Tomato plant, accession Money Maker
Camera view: vertical (180 deg); turntable rotation: 60 degrees
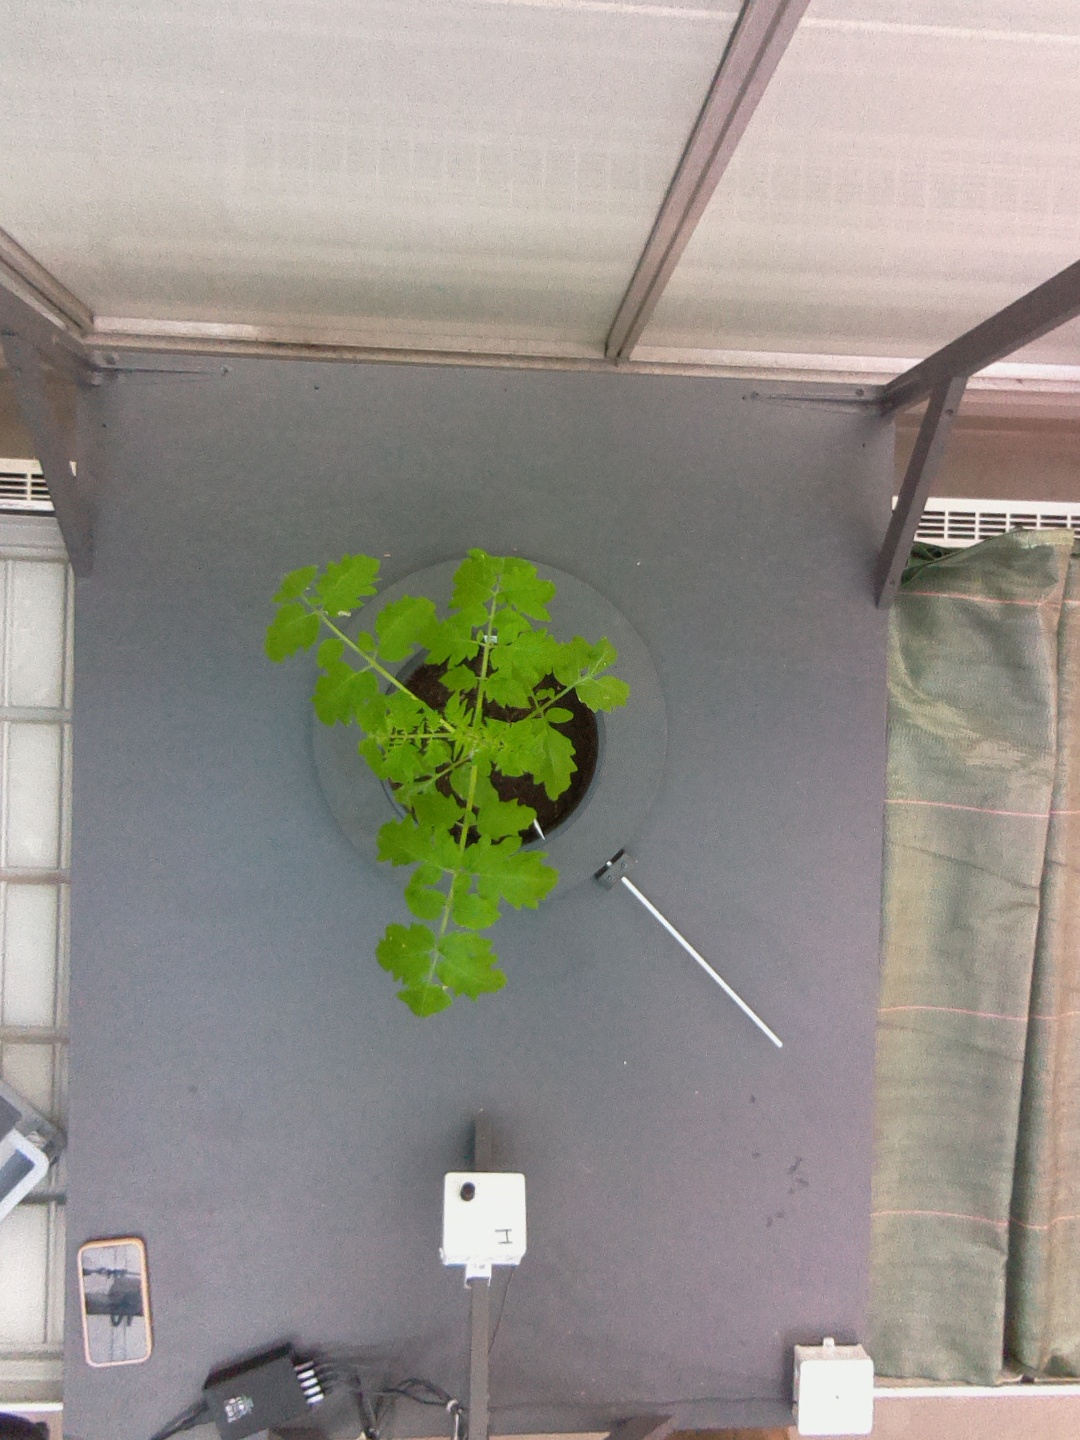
BBCH growth stage 13: 6 of true leaves visible